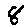
Label: 8